Rainier Brewing Company

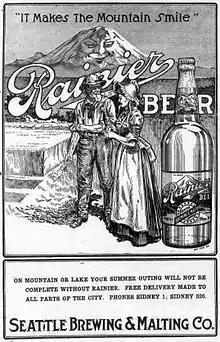
1912 Rainier ad in "The Seattle Republican" newspaper.

The brewery itself is a well-known fixture in the south end of town, adjacent to I-5 just north of the Spokane Street Viaduct. The plant was home to the Tully's Coffee headquarters, Bartholomew Winery, Red Soul Motorcycle Fabrications, as well as artist lofts, band practice spaces, and a recording studio. The trademark red neon "R" that sat atop the building was replaced with a green "T" built by local Seattle sign company Western Neon, when Tully's was using the plant to roast coffee. The neon "R", also refurbished by Western Neon, is now on display at Seattle's Museum of History and Industry. The green "T" was removed on September 30, 2013 by Tully's, and a red neon replica "R", built by Western Neon, returned to the top of the brewery on October 24, 2013. The Rainier brand is currently owned and operated by Pabst Brewing Company. In Canada, it is owned, brewed, and distributed by Sleeman Breweries as Rainier Lager.